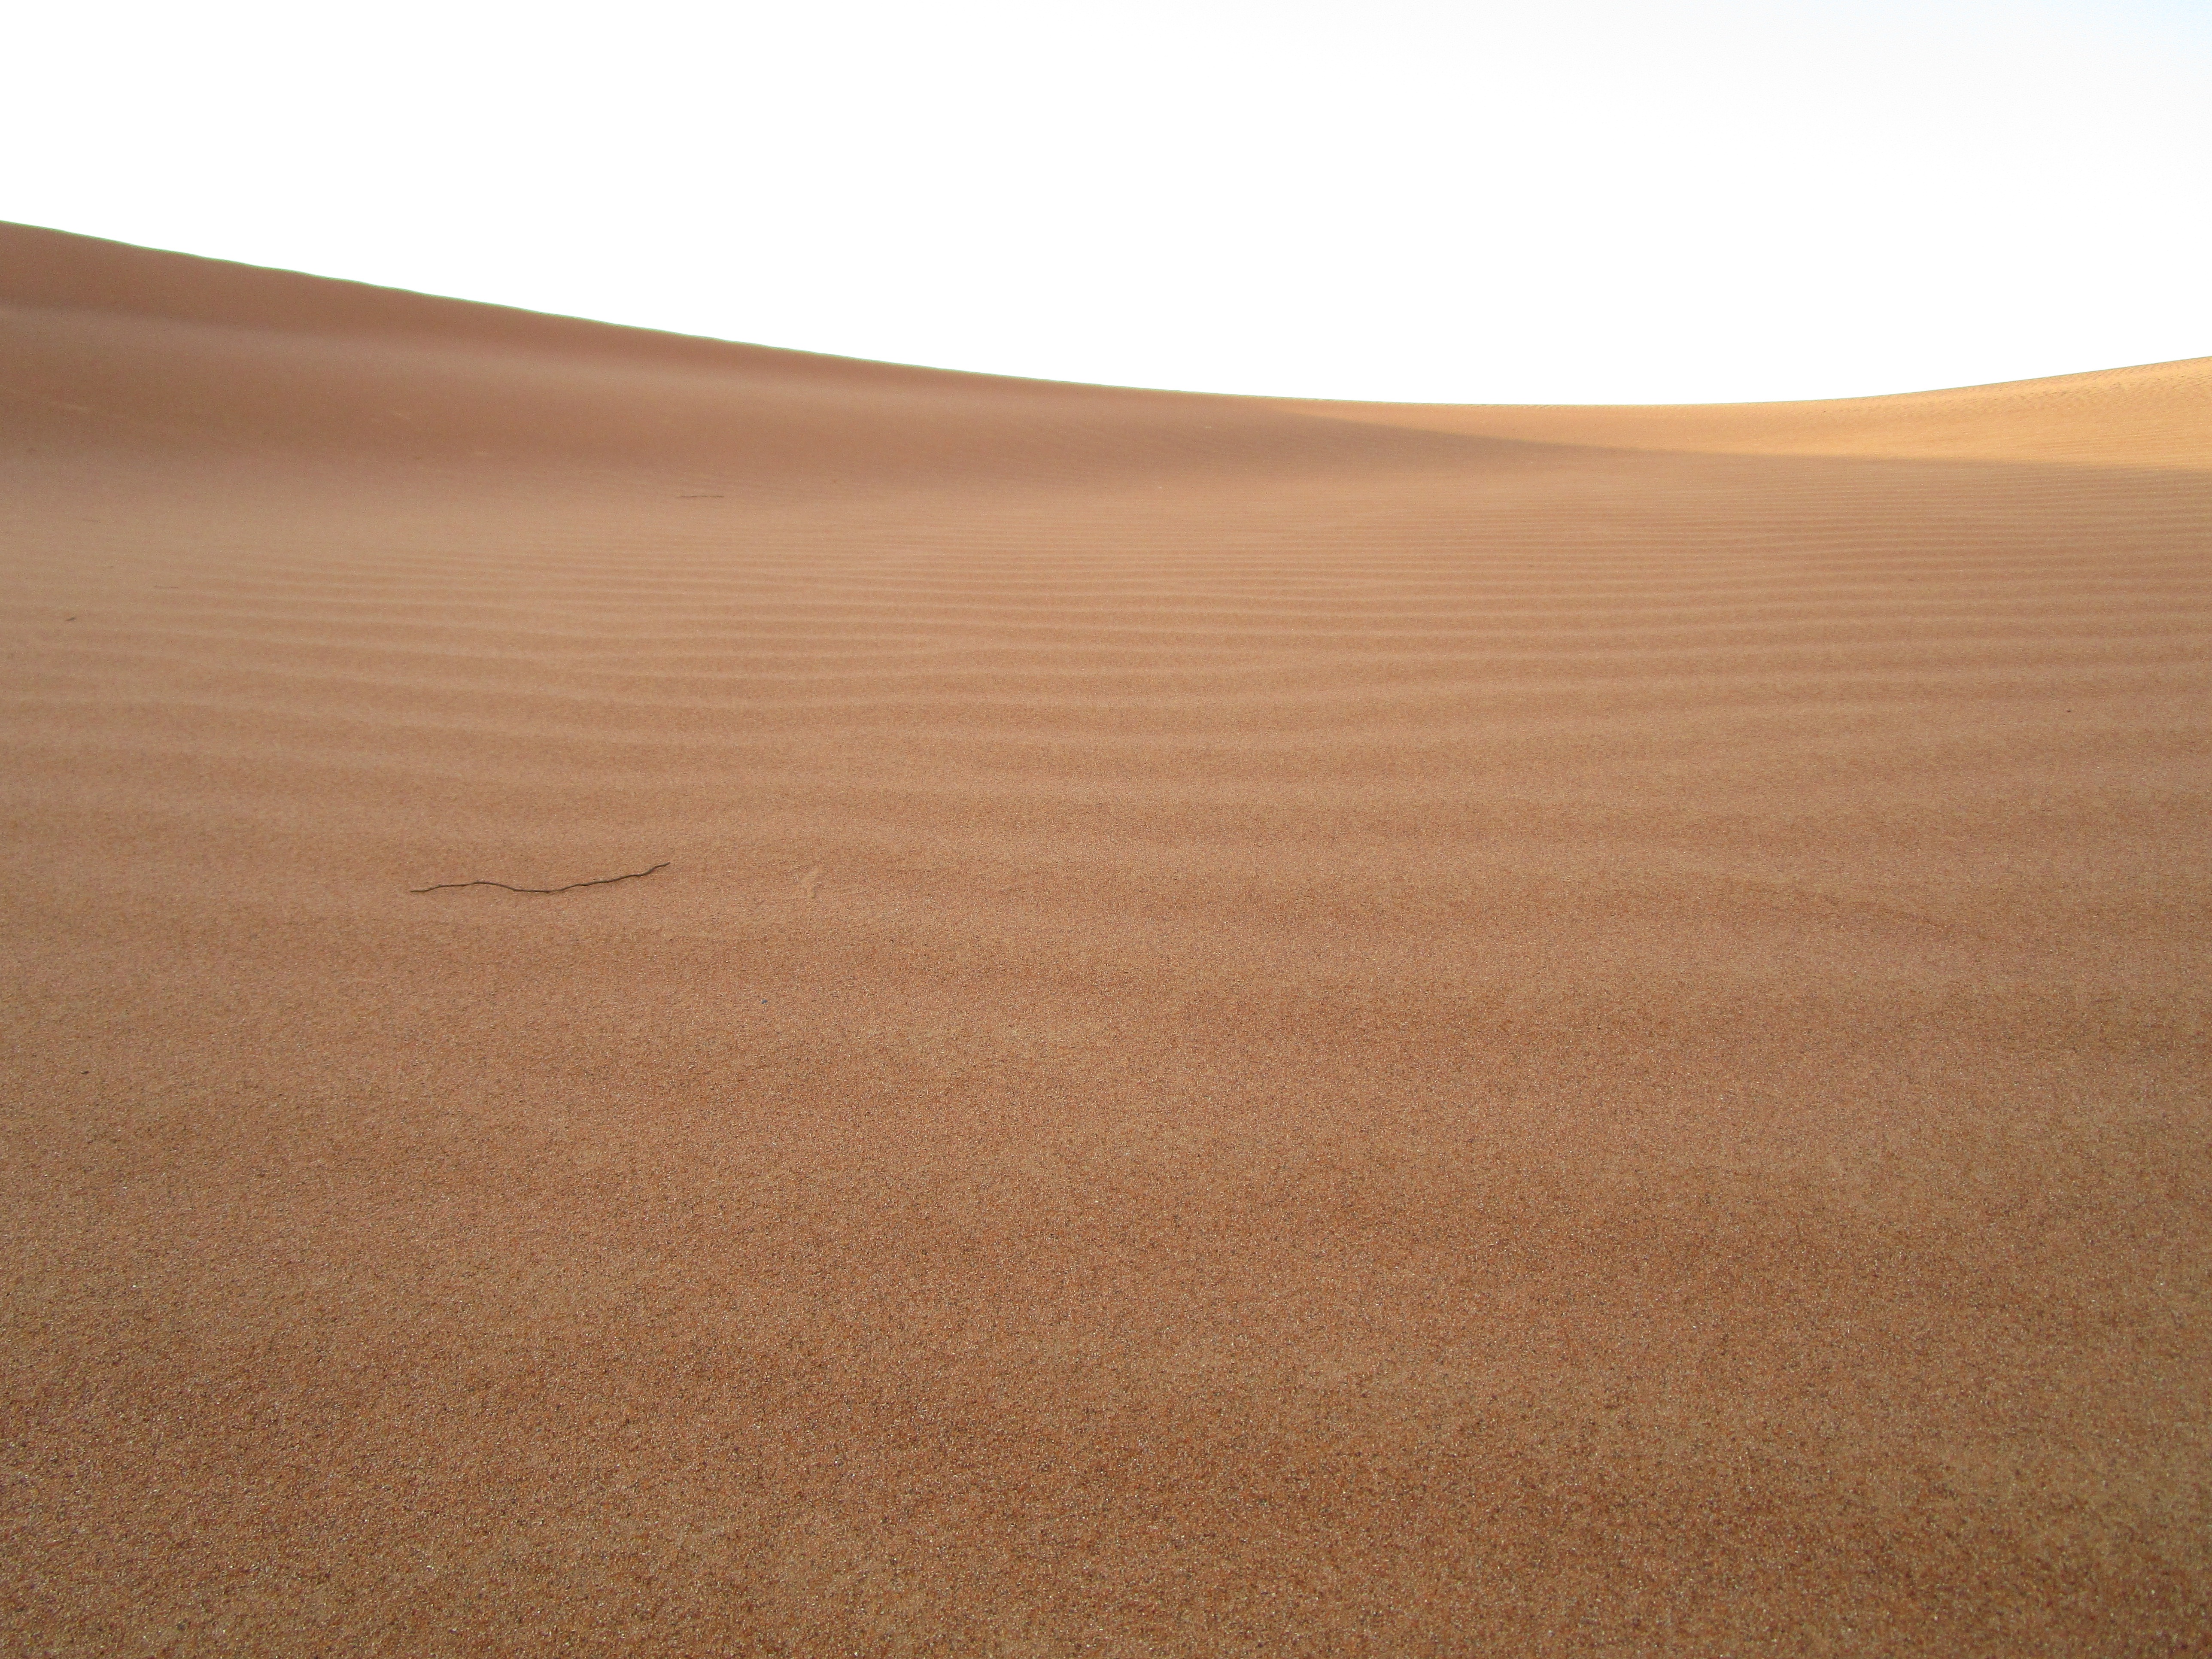
landscape, sand, desert, dune, dry, dubai, soil, hot, habitat, sahara, landform, erg, sand dunes, u a e, natural environment, geographical feature, aeolian landform